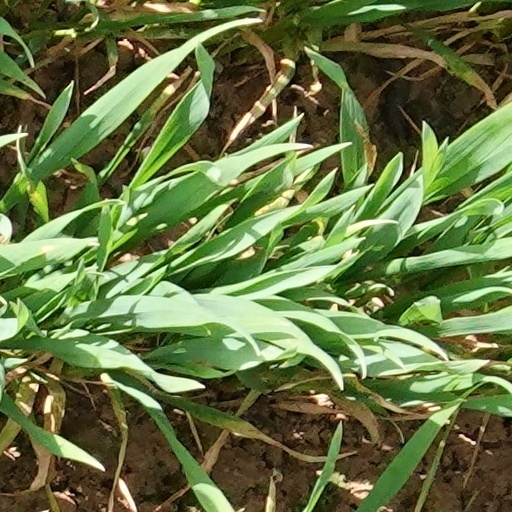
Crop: wheat